Cornell–Penn football rivalry

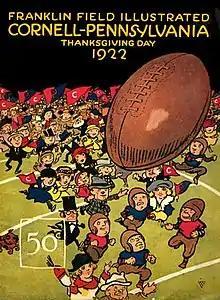
Cornell–Penn football program, November 1922

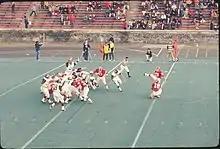
1972 Cornell-Penn game at Schoellkopf Field

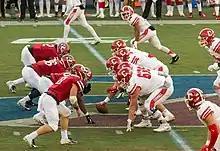
2019 Cornell-Penn game at Franklin Field

The Cornell–Penn football rivalry is an American college football rivalry between the Cornell Big Red and Penn Quakers. Traditionally, the game was played on Thanksgiving Day in Philadelphia, Pennsylvania, but now alternates between Philadelphia and Ithaca, New York. The game was often played as the last game of the regular season for both teams. Beginning in 2018, Cornell has faced Columbia in the last game of the regular season, while Penn plays Princeton in the last game of the regular season. The game was cancelled in 2020 due to the COVID-19 pandemic, marking the first cancellation after an uninterrupted streak of 101 games going back to 1919.